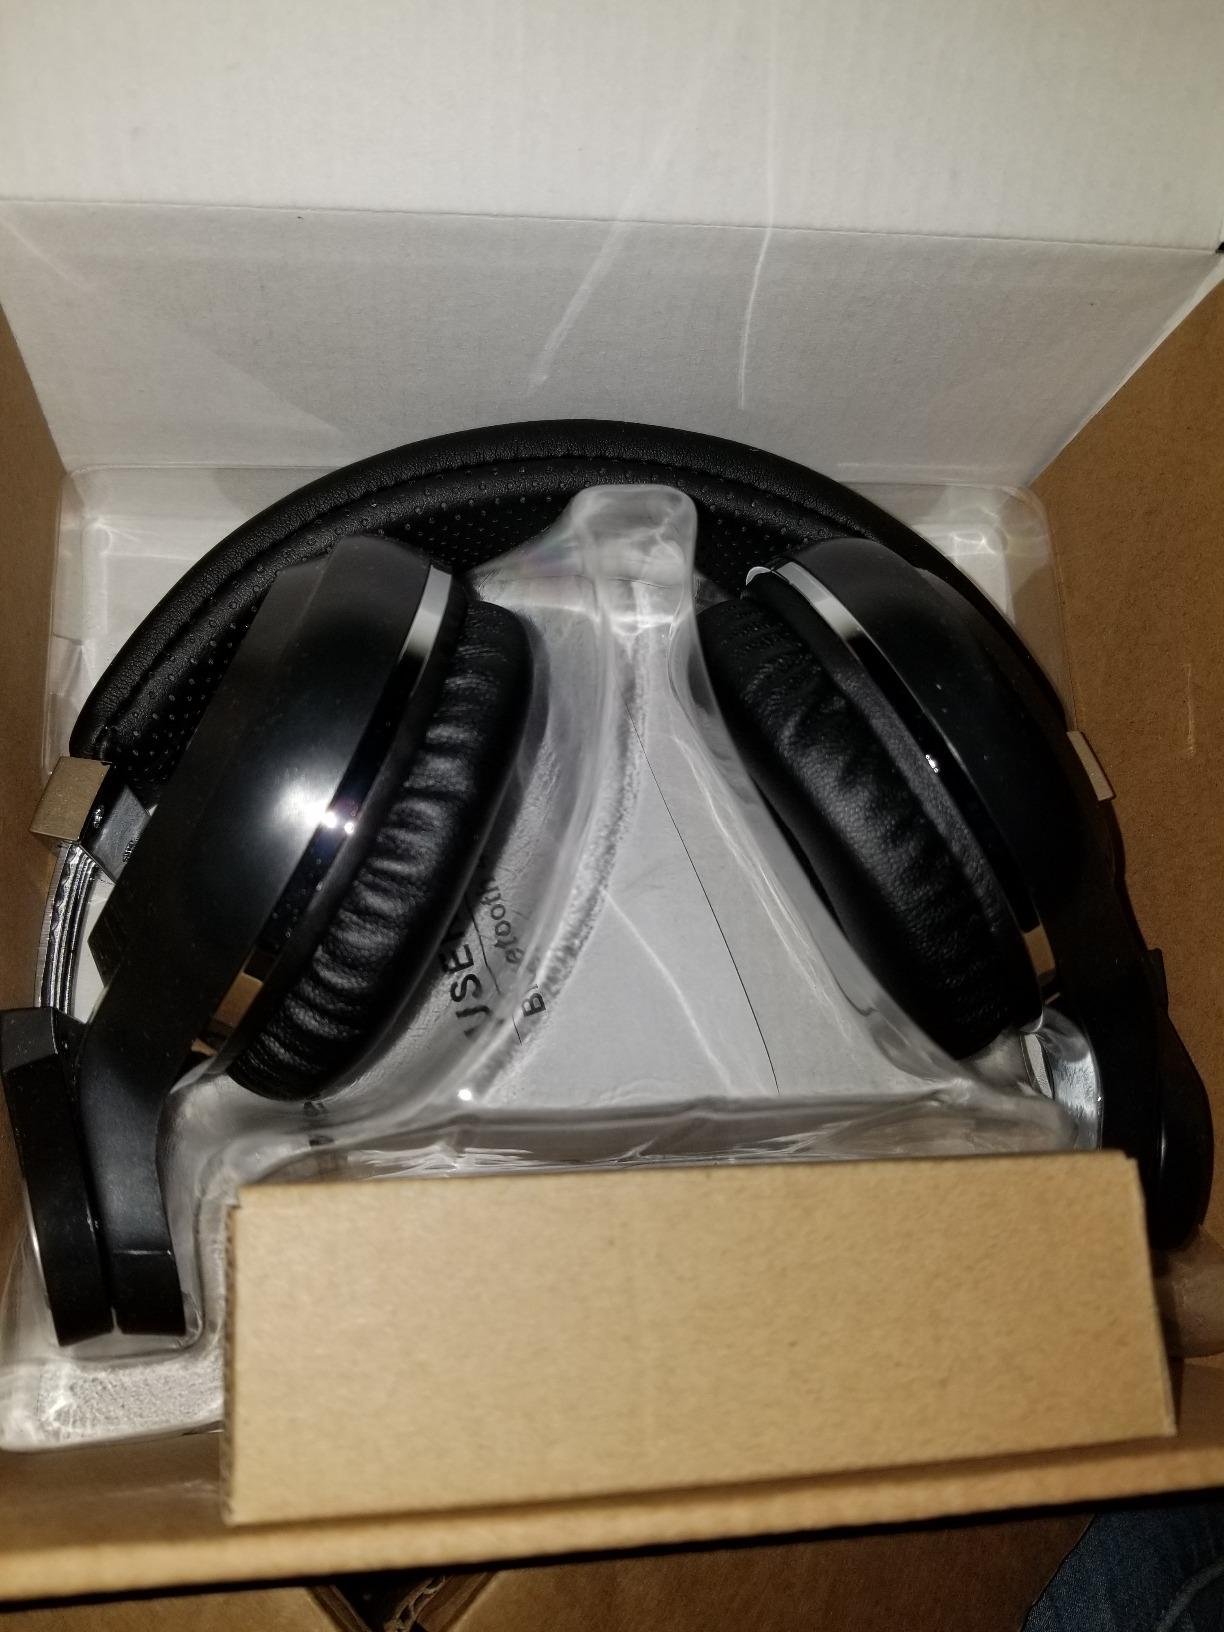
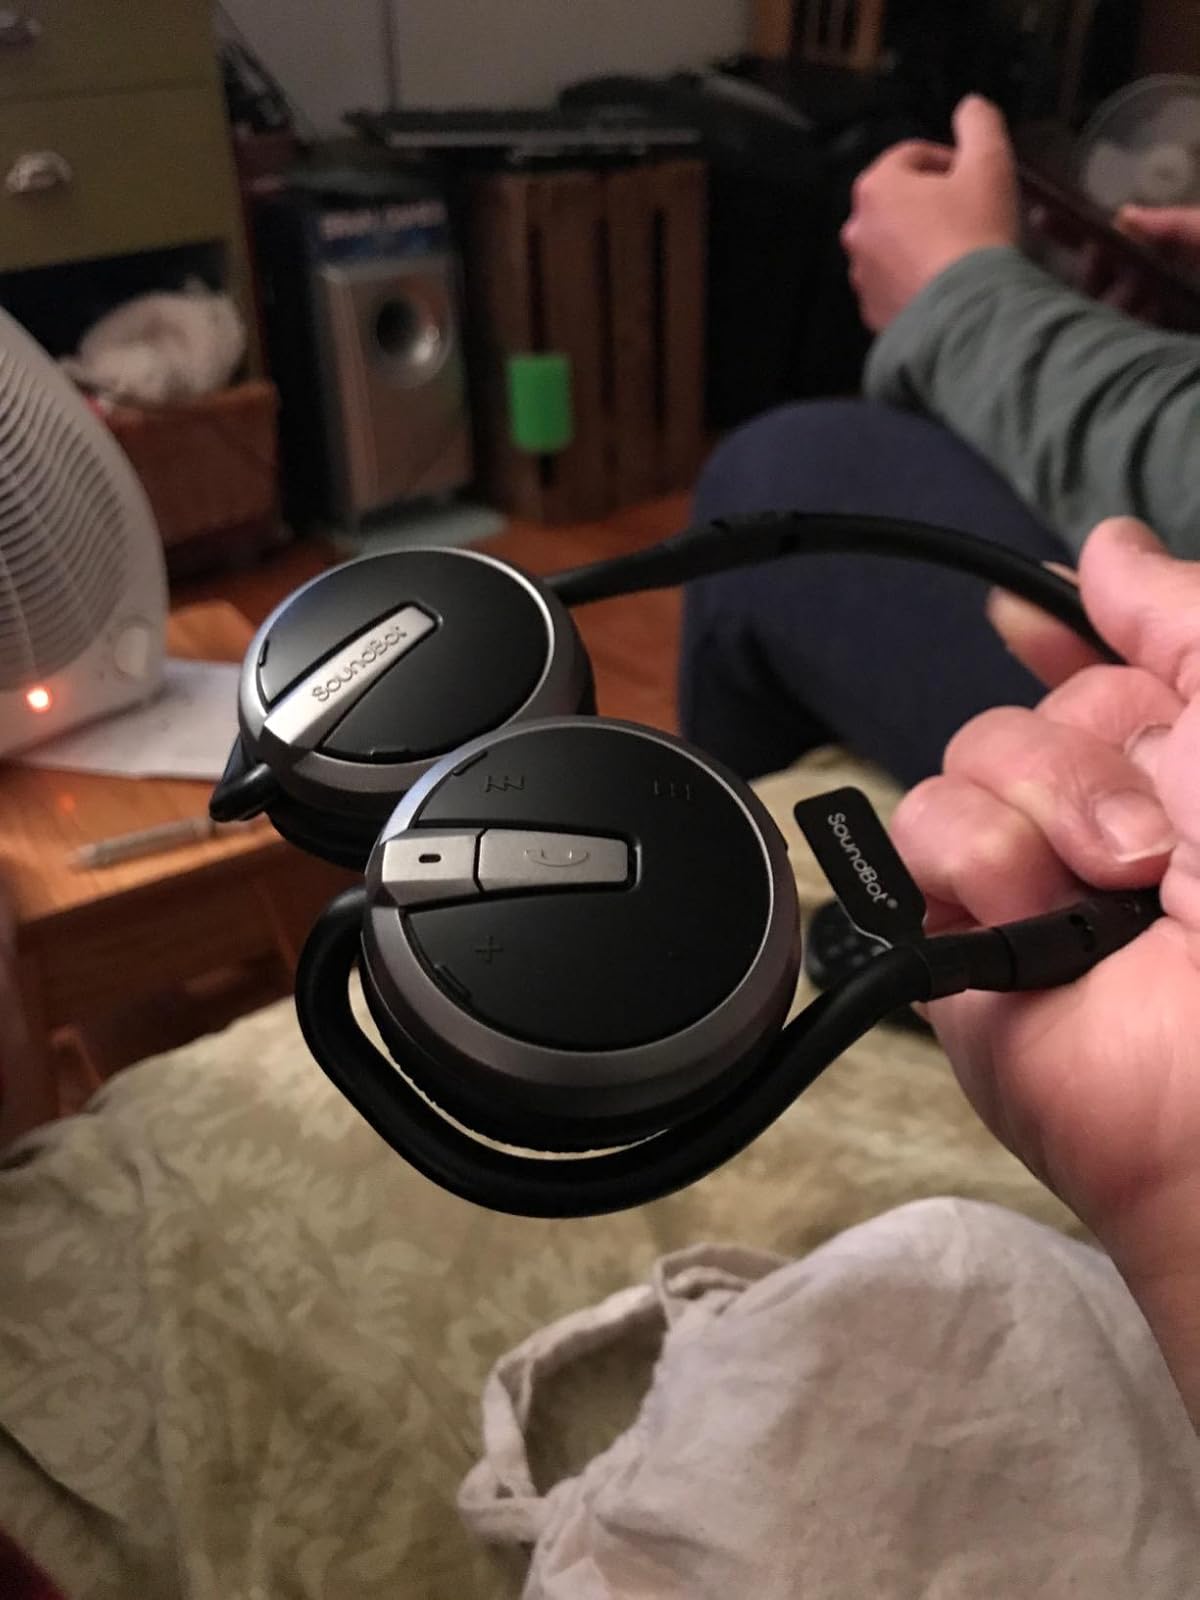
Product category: headphones
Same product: no